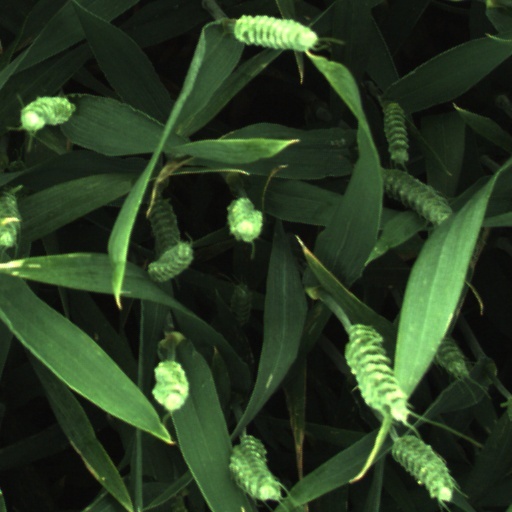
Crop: wheat